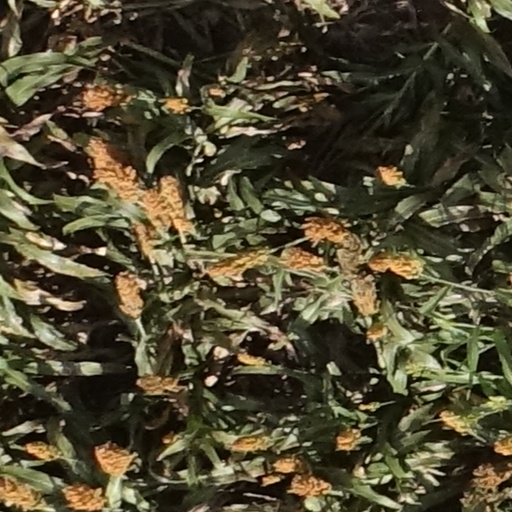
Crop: sorghum